Republic of Karelia

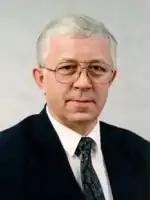
Viktor Stepanov, first leader of Post-Soviet Karelia

By September the Finnish army already reached Petrozavodsk and captured Olonets. Petrozavodsk offensive began on 20 September. To protect the city, the 7th Army under the command of General K.A. Meretskov was directly subordinated to the Headquarters of the Supreme Commander.